That's What Dinosaurs Do

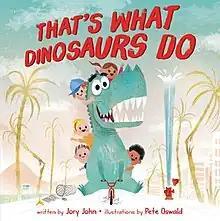
First edition

That's What Dinosaurs Do is a children's book written by Jory John, illustrated by Pete Oswald, and published May 21, 2019 by HarperCollins. The story is "about unapologetically and happily being yourself, no matter the cost."